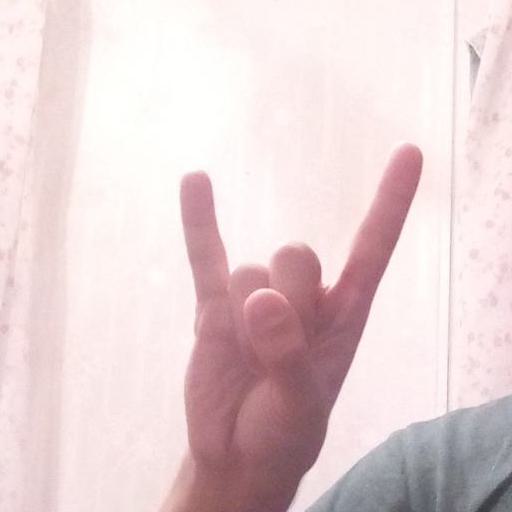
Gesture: rock